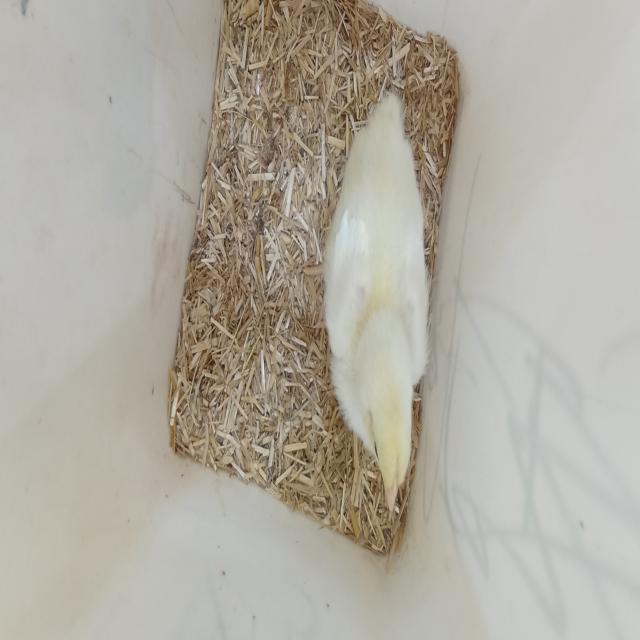
Weight: 190 g